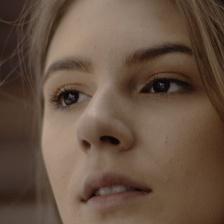
Label: faces